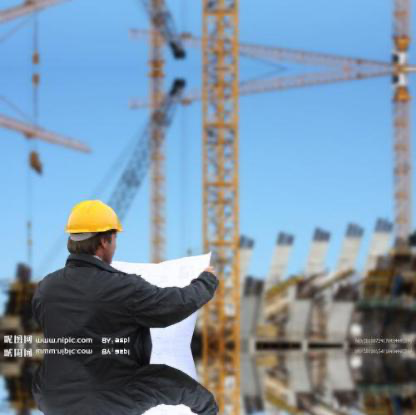
Objects in the image:
label: helmet